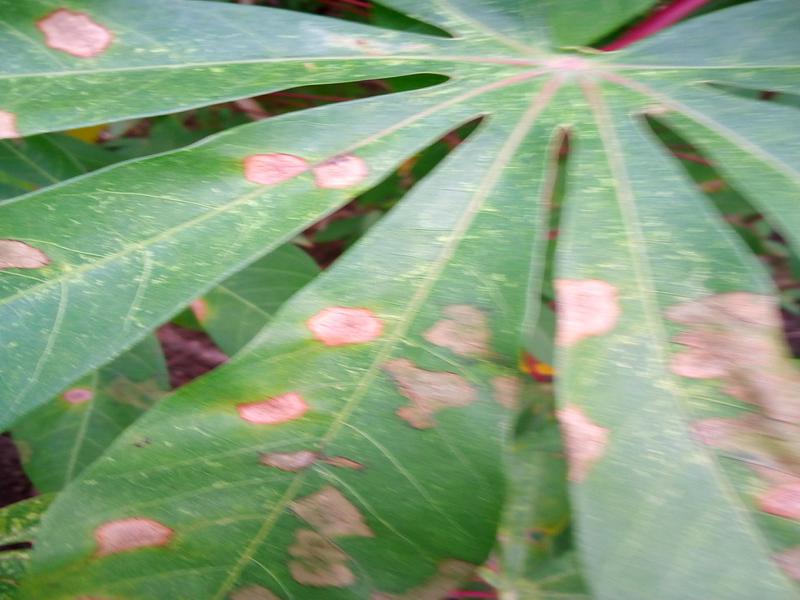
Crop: cassava
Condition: bacterial_blight